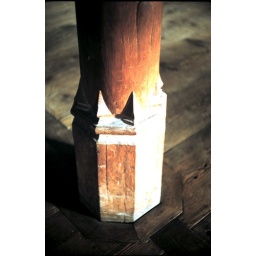
Base of wooden column in the Kaisersaal of the Imperial Castle. Photo by Bill Enking.